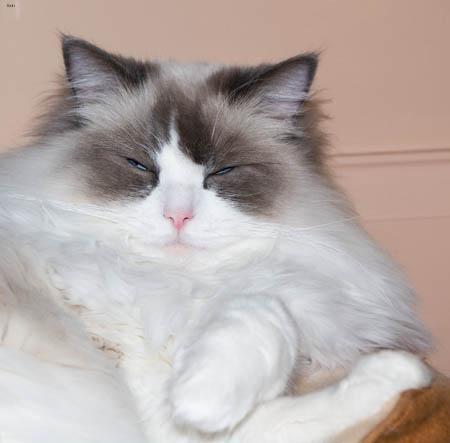
Ragdoll